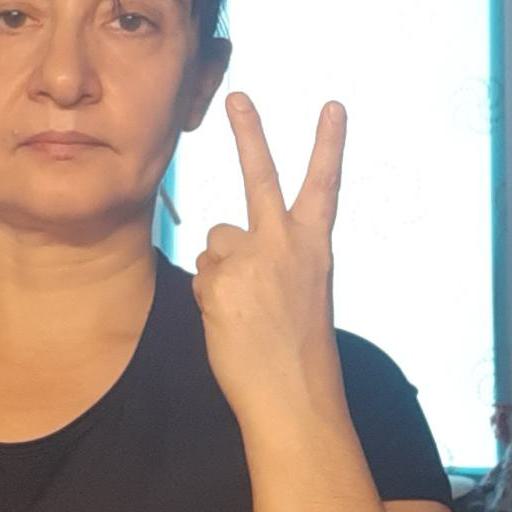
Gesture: peace_inverted